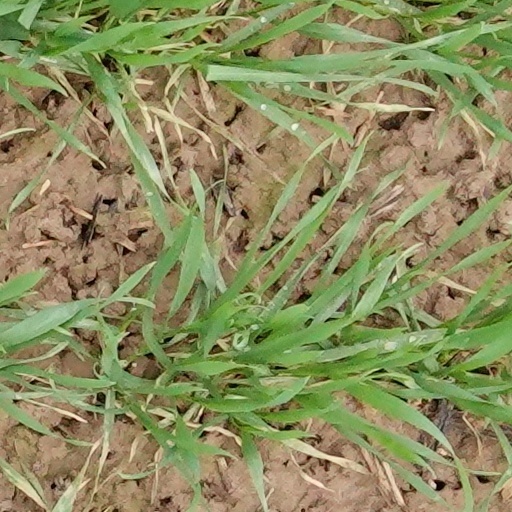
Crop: wheat